London Underground S7 and S8 Stock

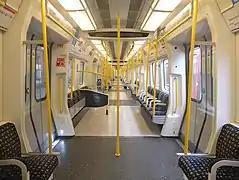
The interior of an S7 Stock train, showing the wheelchair parking places and longitudinal seating.

The first trains entered service on 6 July 2012, from Hammersmith to Moorgate. S7 trains are longer than the C69 and C77 trains they replaced (seven cars and long instead of six cars and long), so some station platforms had to be lengthened to allow for S7 operations. For stations where this has proved physically impossible, such as , the trains use their selective-door-opening capability whereby the doors at the end of the train will not open.